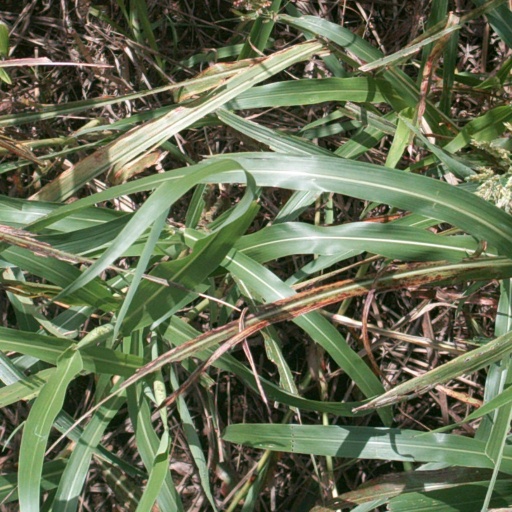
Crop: sorghum